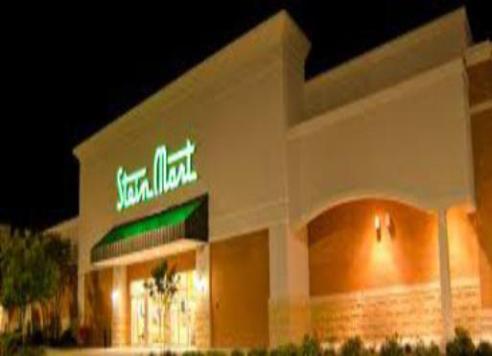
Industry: Others